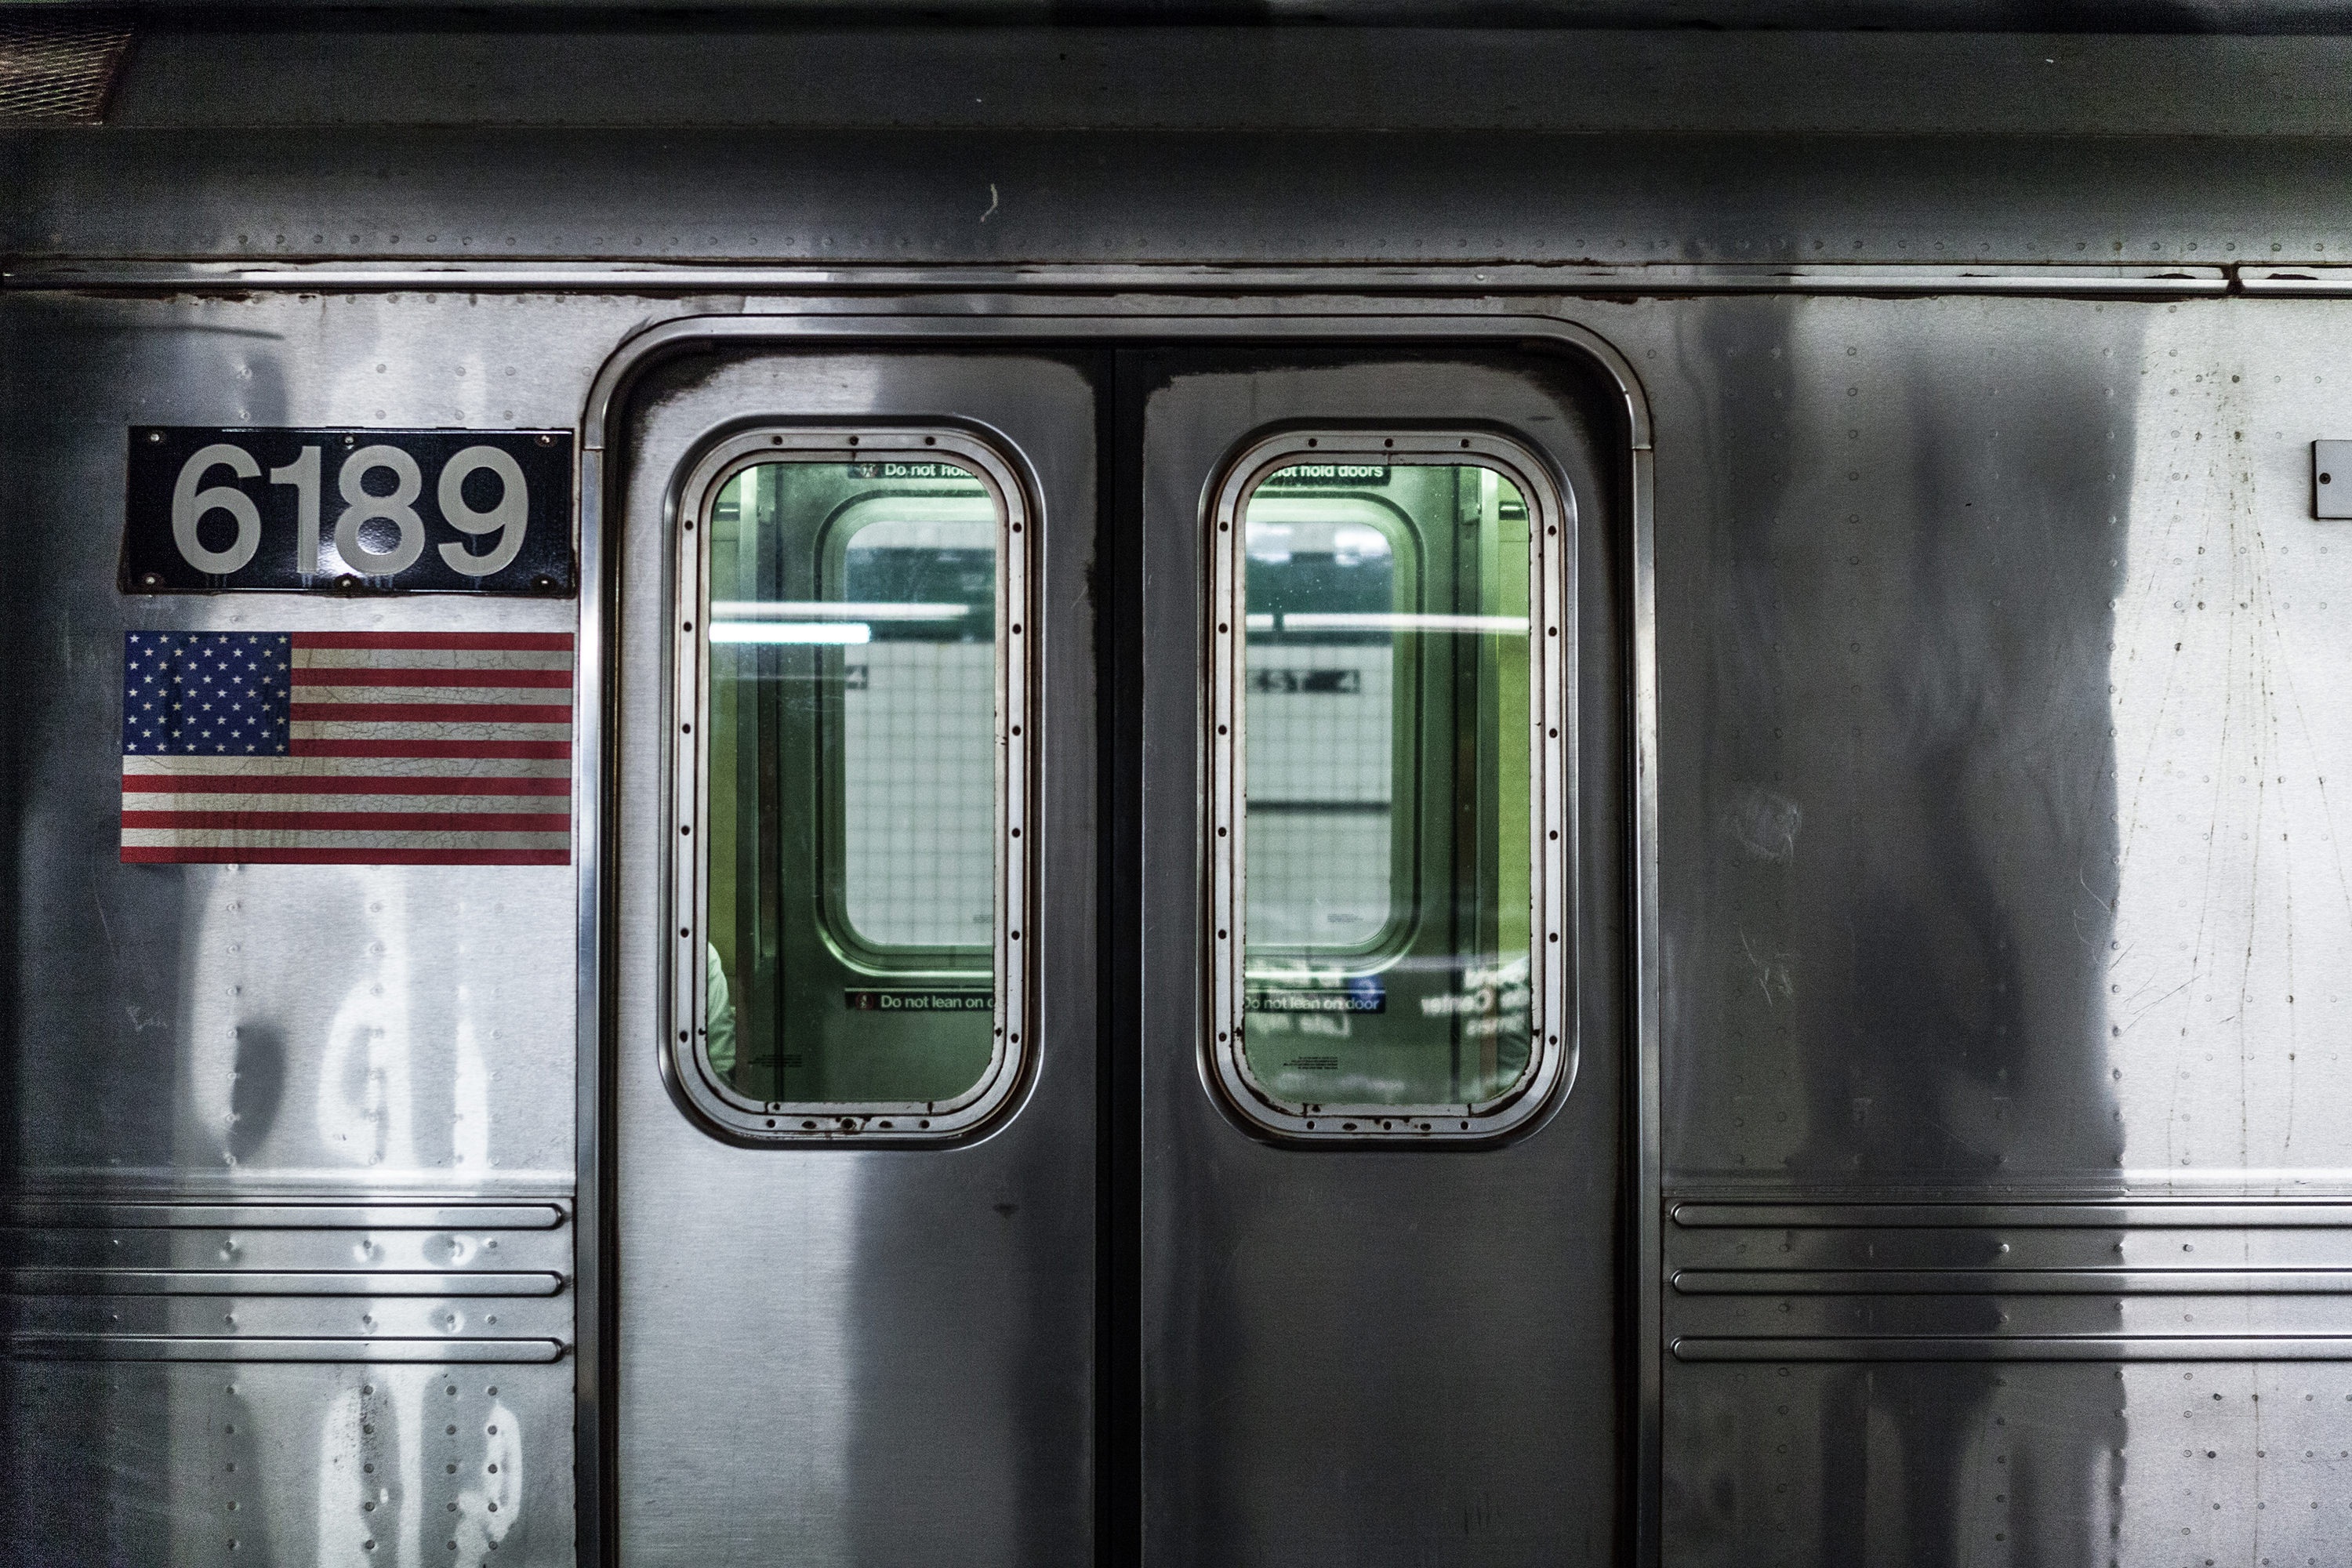
technology, railway, window, urban, train, travel, steel, transport, vehicle, station, door, modern, public transport, outdoors, engineering, windows, doors, commuter, rolling stock, rapid transit, transportation system